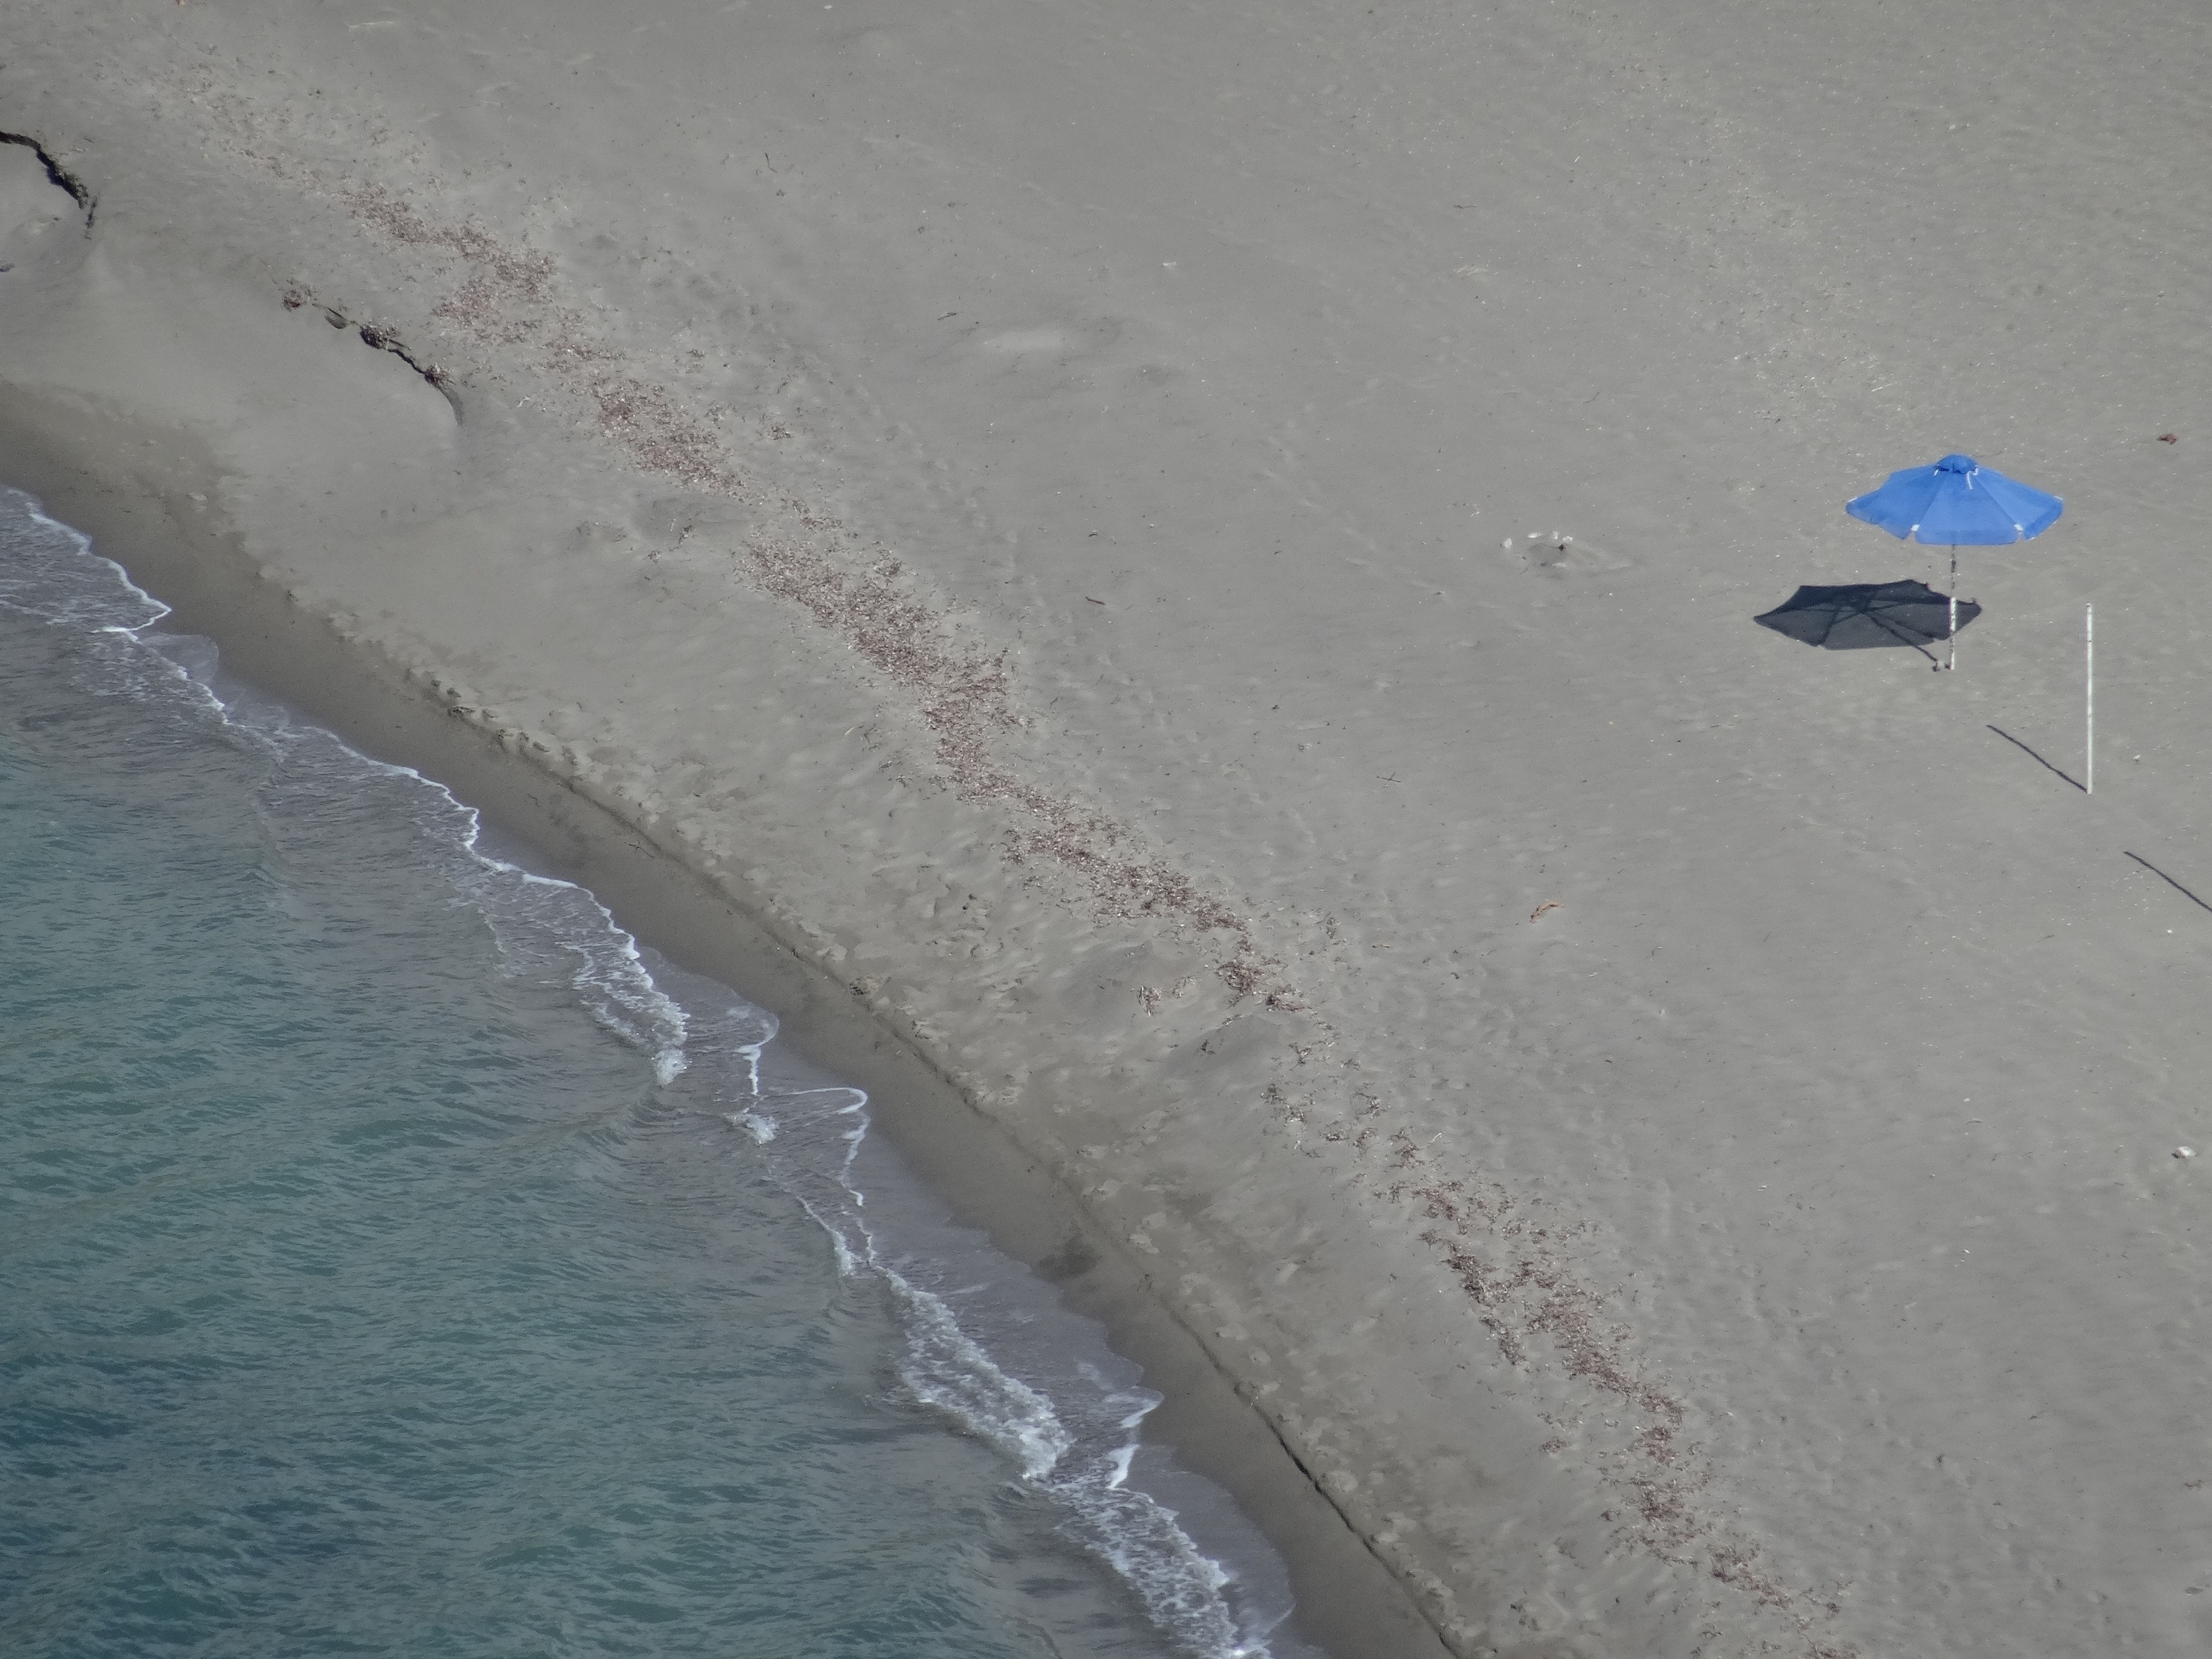
beach, sea, water, nature, sand, wave, alone, swim, ice, holiday, blue, lonely, tourism, cool, loneliness, parasol, mood, silent, atmosphere of earth